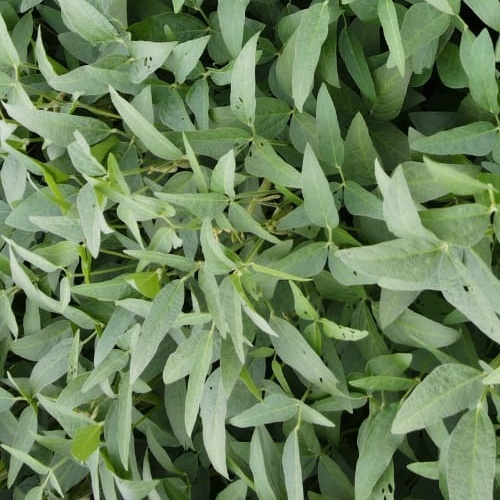
Label: Diabrotica_speciosa